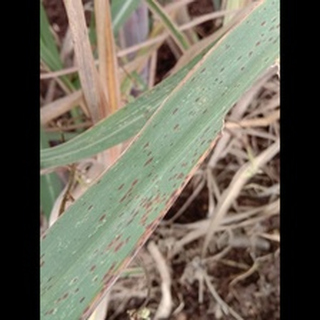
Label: sugarcane_rust